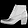
Label: Ankle boot